Hydrofoil

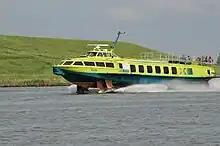
Ukrainian-built Voskhod on the North Sea Canal, the Netherlands

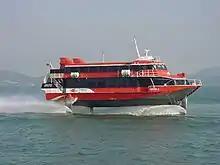
TurboJET's "Urzela" JetFoil on West Lamma Channel, Hong Kong

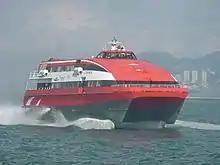
TurboJET's "Barca" Foilcat

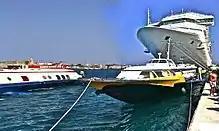
"Flying Poseidon" (built 1982) had just berthed at Rhodes from Fethiye when the sister "Kometas" hydrofoil from Bodrum also arrived from Turkey in 2011.

Soviet-built Voskhods are one of the most successful passenger hydrofoil designs. Manufactured in Soviet and later Ukrainian Crimea, they are in service in more than 20 countries. The most recent model, Voskhod-2M FFF, also known as Eurofoil, was built in Feodosiya for the Dutch public transport operator Connexxion.